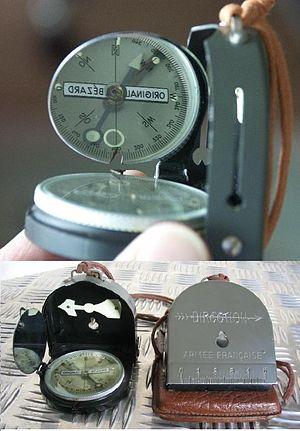
Boussole de type Bézard (modèle Armée franaise)
Une boussole est un instrument de navigation constitué d’une aiguille magnétisée qui s’aligne sur le champ magnétique de la Terre. Elle indique ainsi le Nord magnétique, à distinguer du Pôle Nord géographique. La différence entre les deux directions en un lieu donné s’appelle la déclinaison magnétique terrestre. Selon la précision requise, on s'accommode de cette différence ou on utilise un abaque de compensation. Observé depuis la France, les deux directions sont sensiblement identiques.